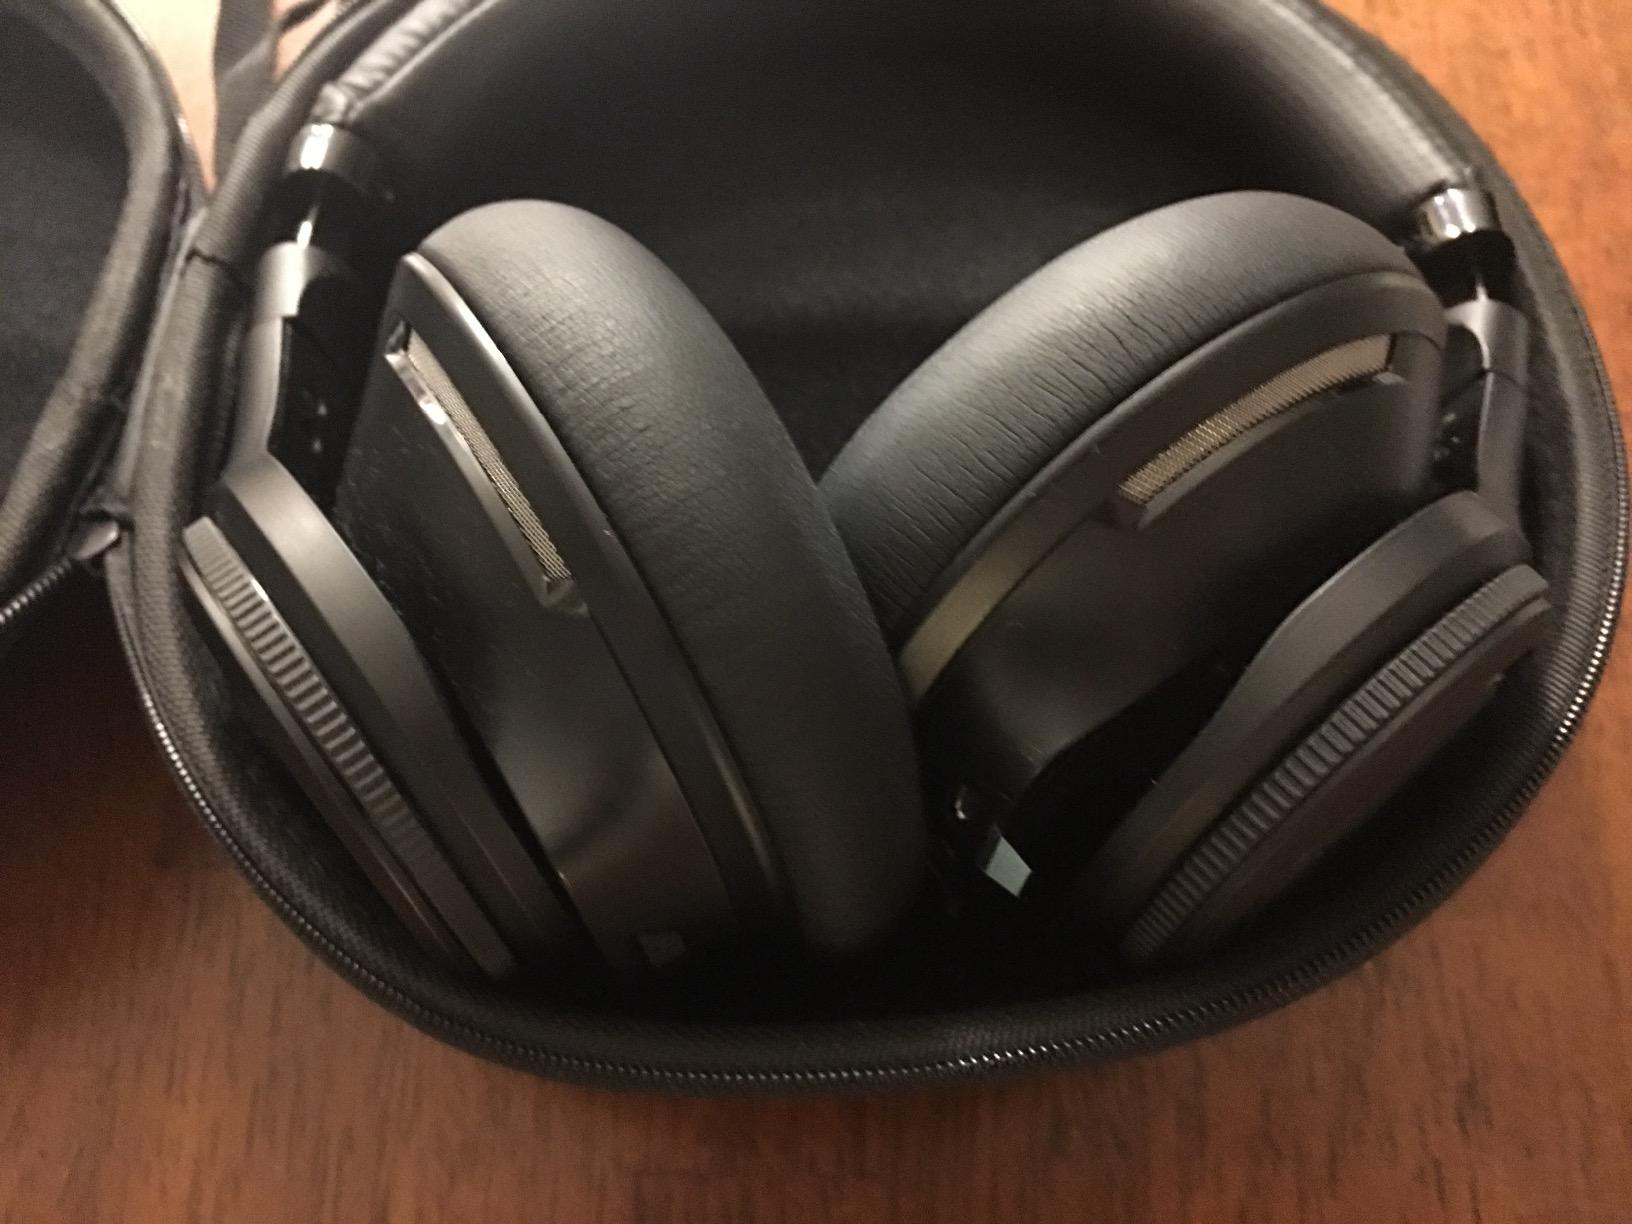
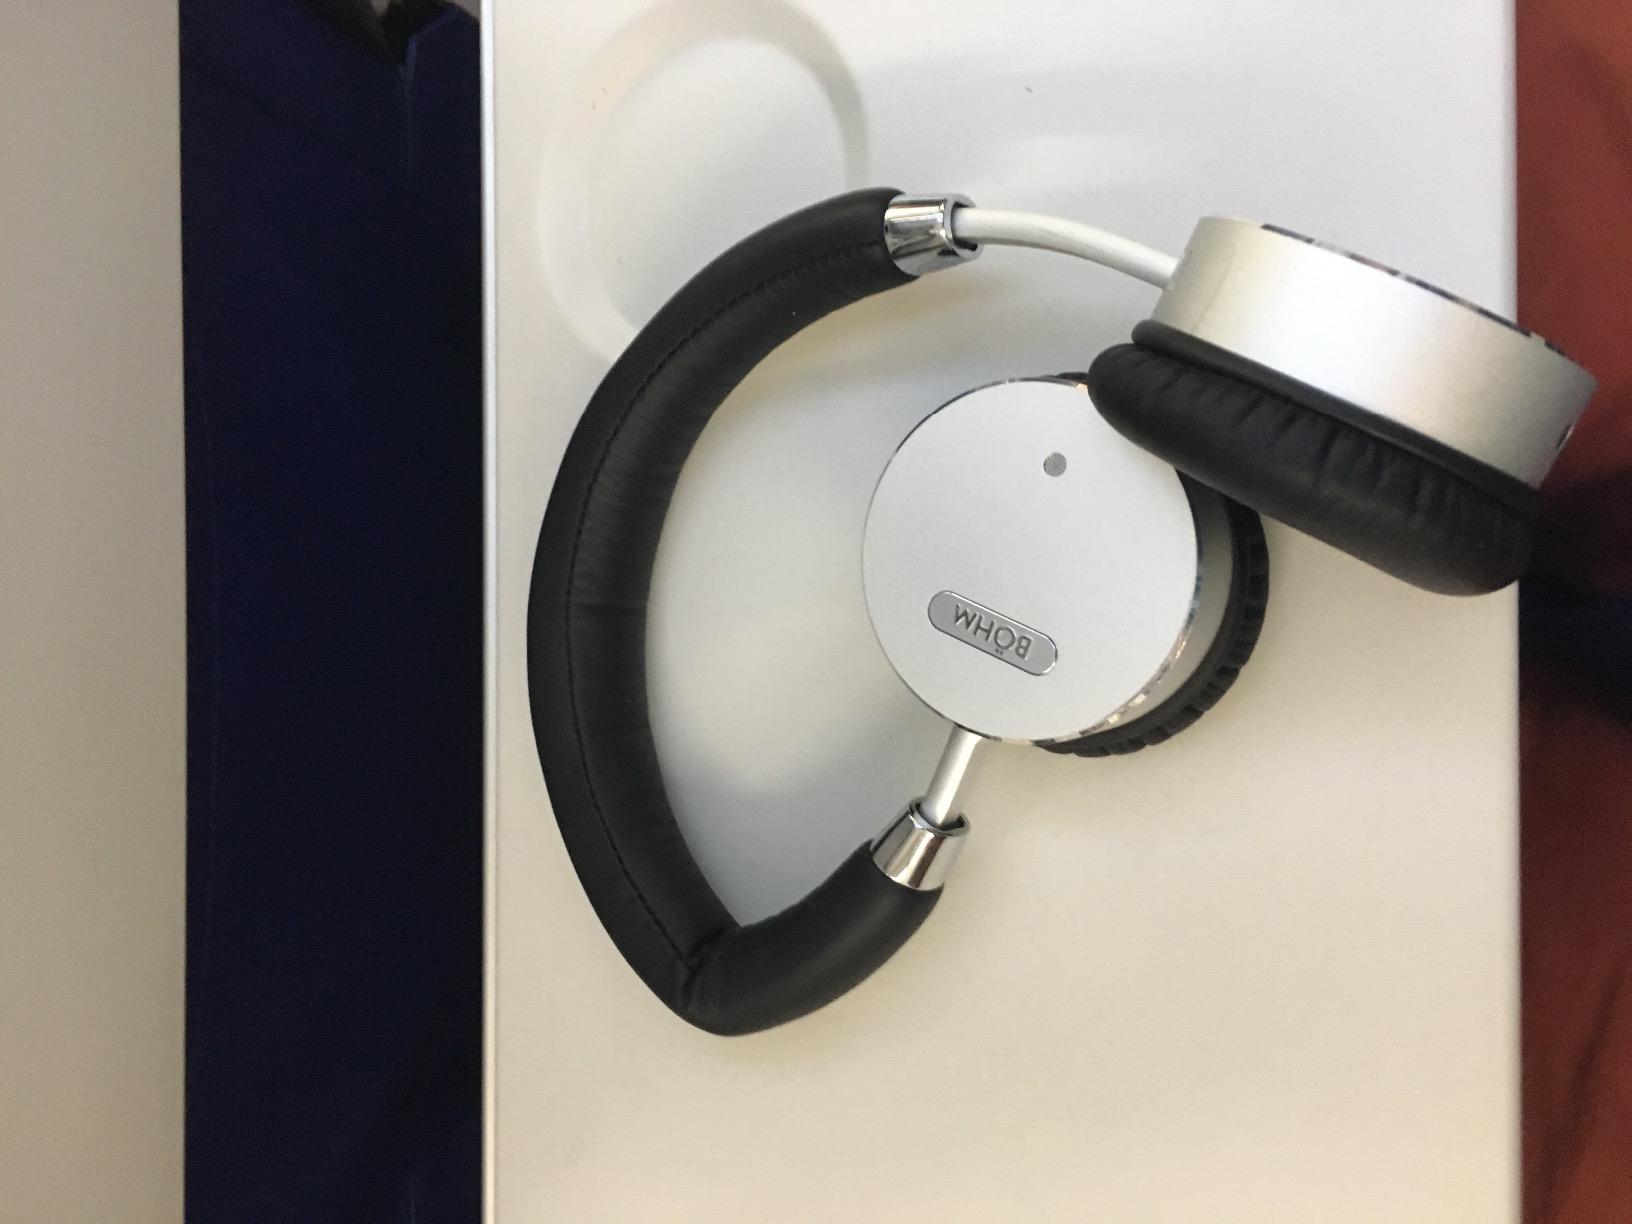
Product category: headphones
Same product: no